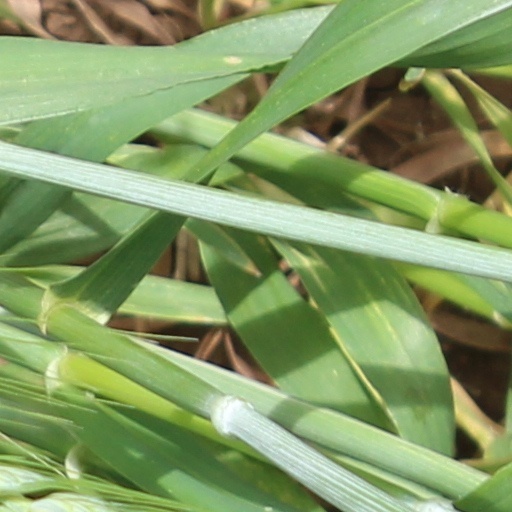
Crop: wheat